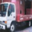
Label: truck